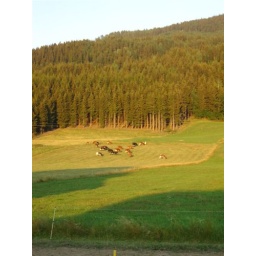
Brown cows in the field